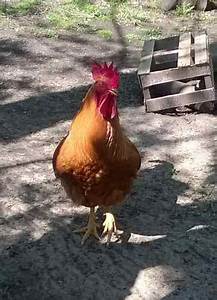
Label: gallina